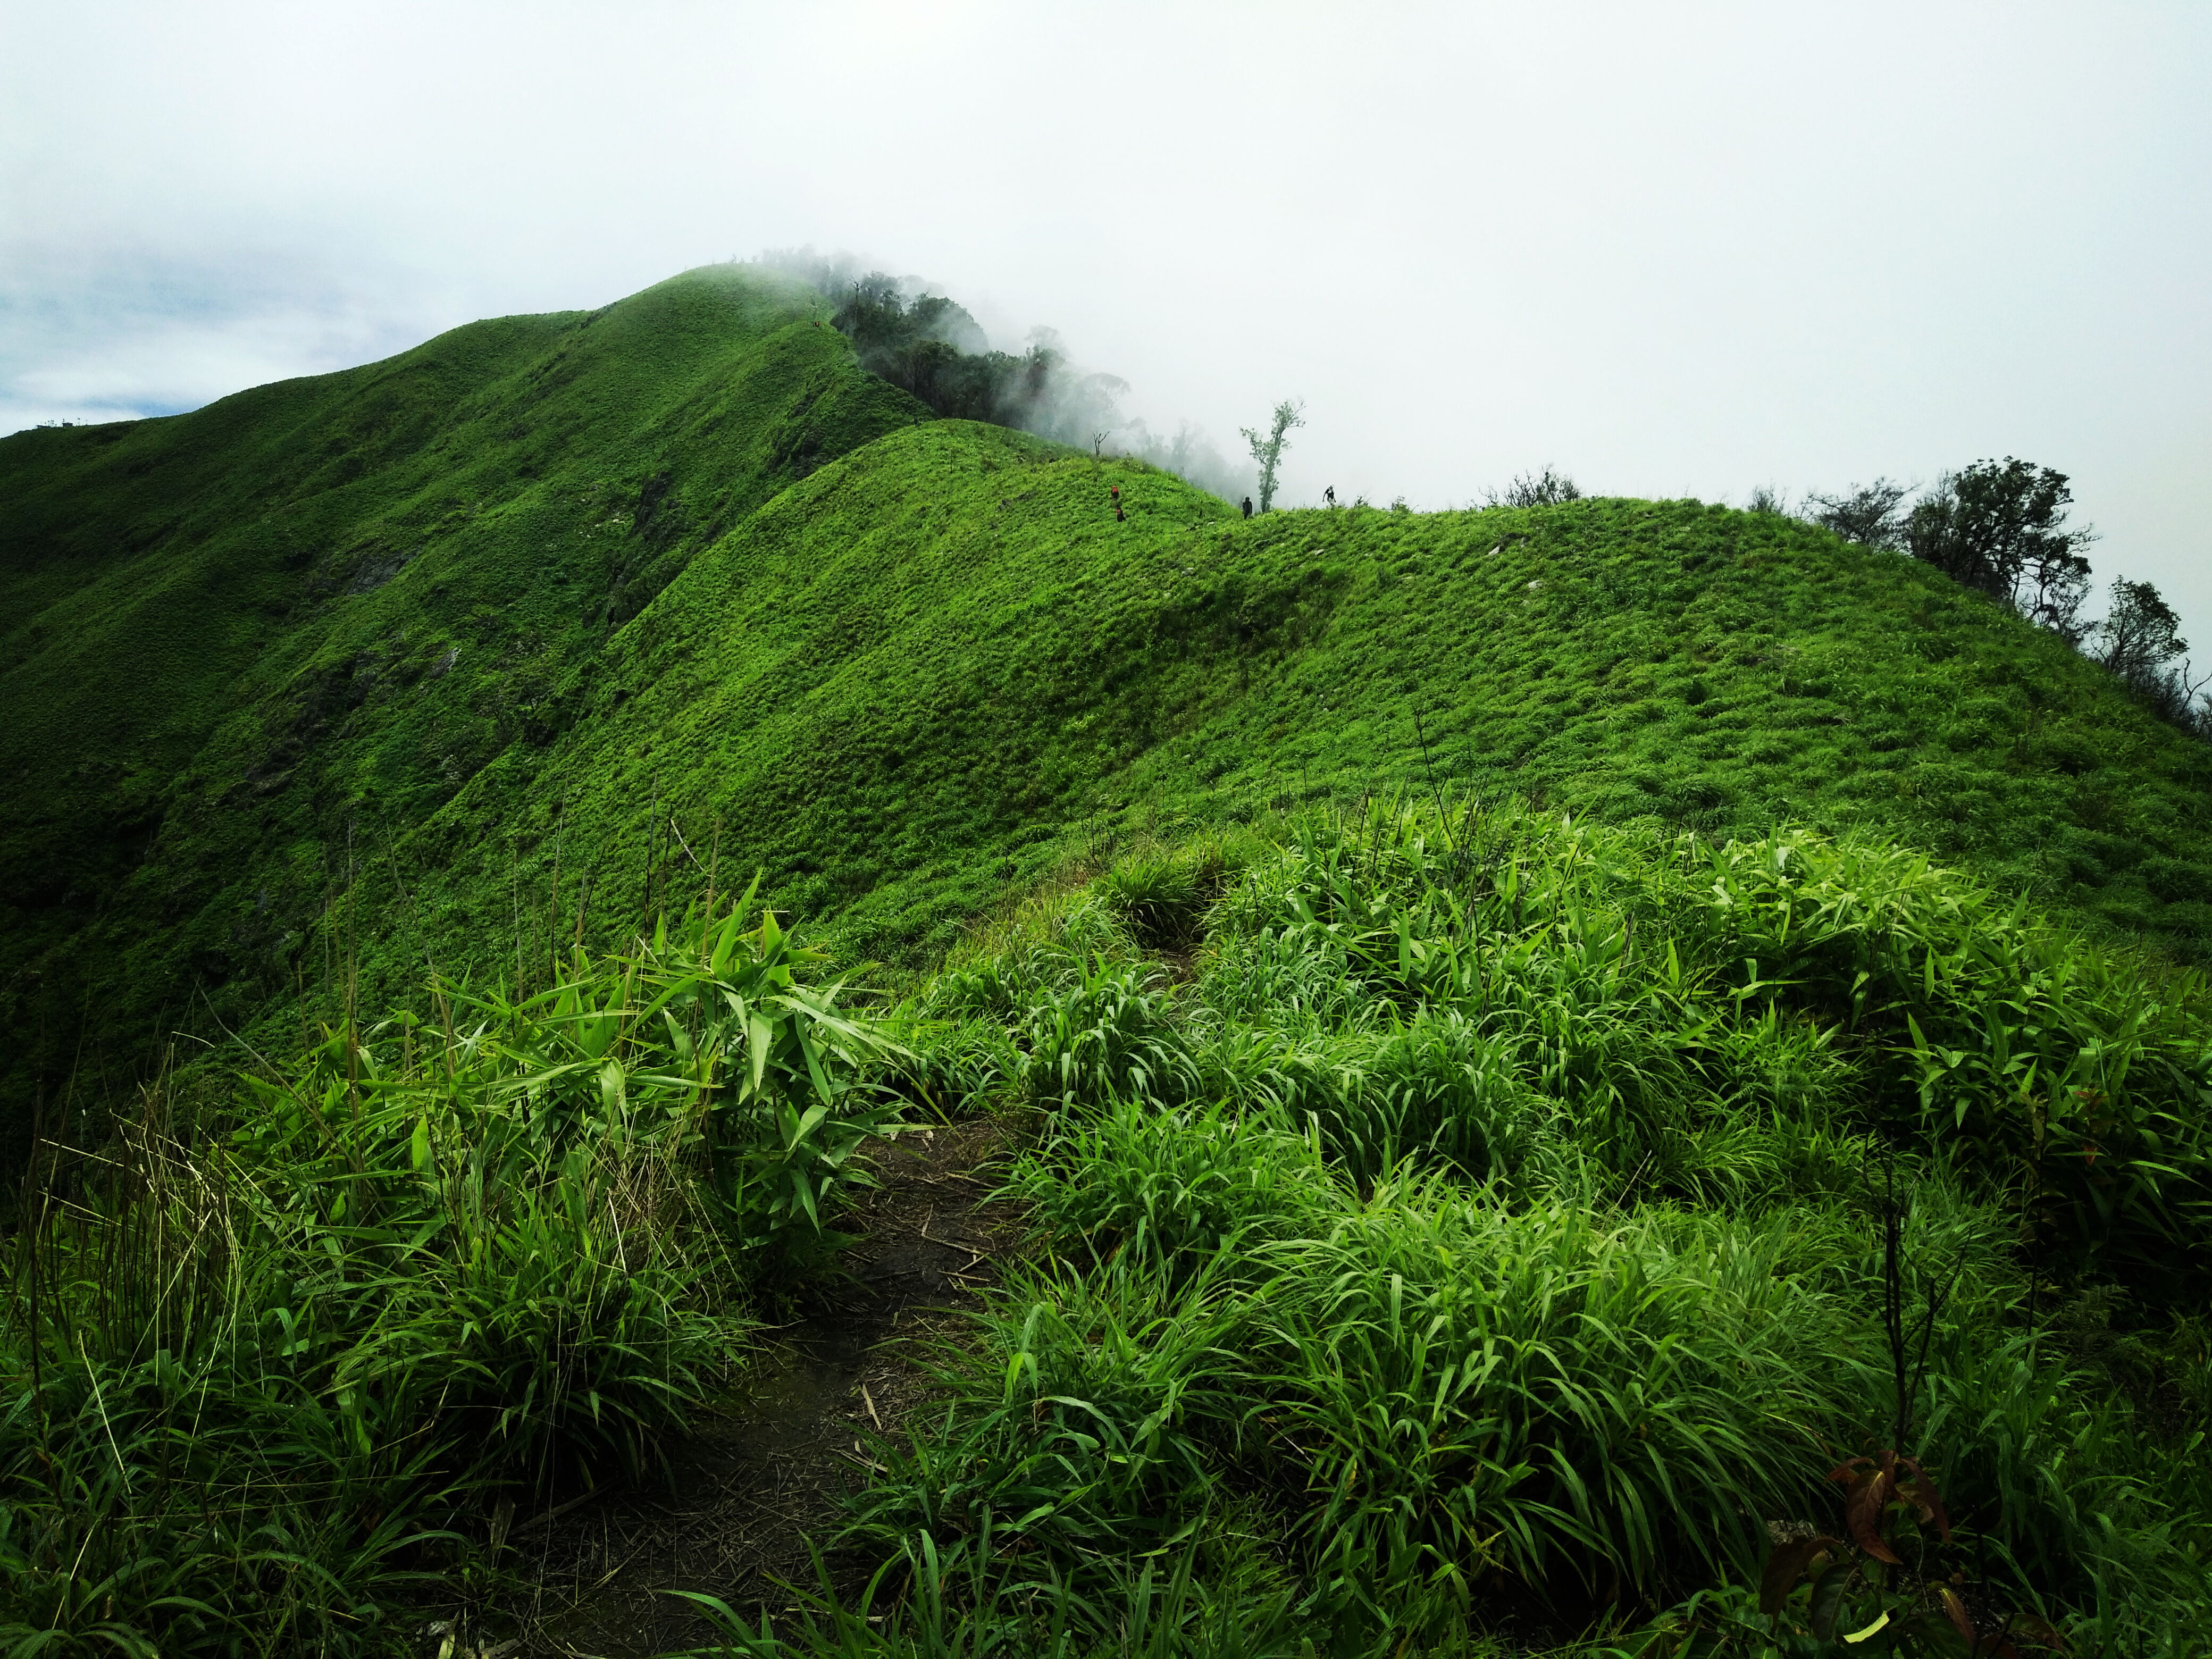
tree